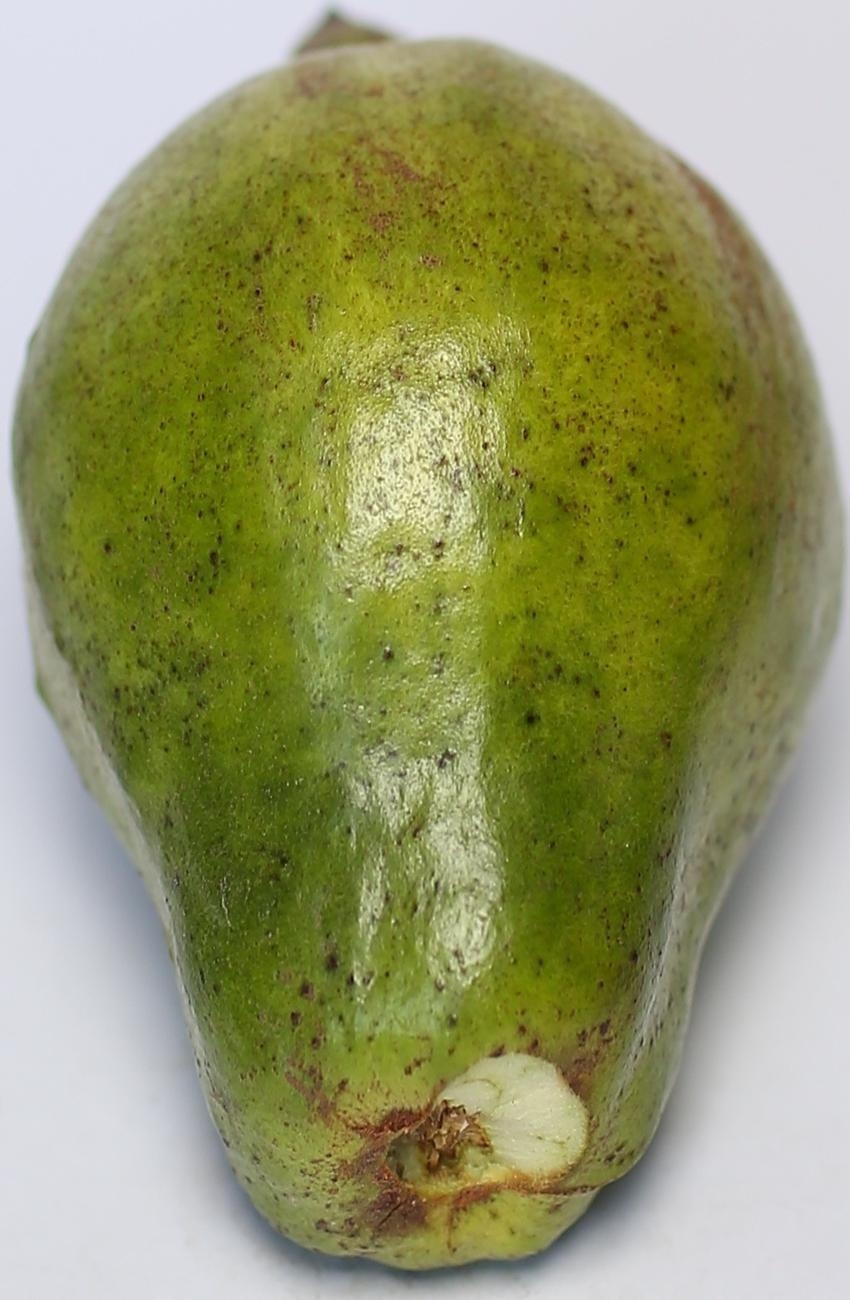
Maturity: green
Variety: local-sindhi